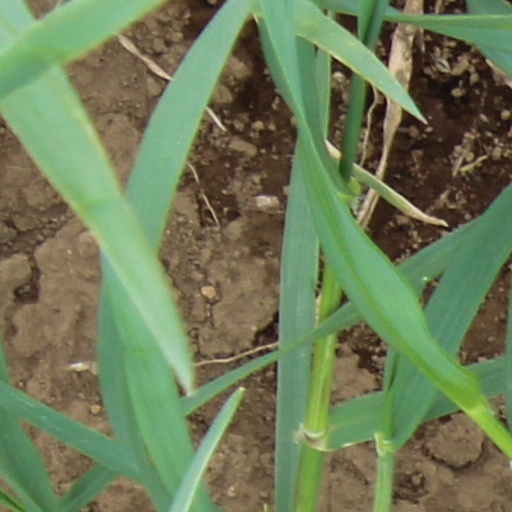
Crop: wheat